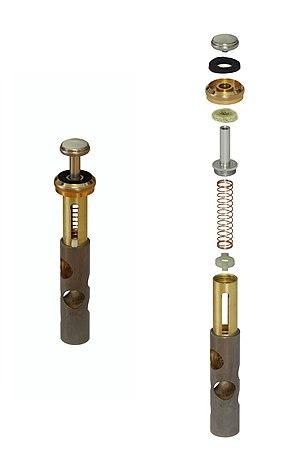
Anatomie d'un piston Périnet. C'est le premier piston d'une trompette Yamaha YTR6335 en Si♭. Česky: Anatomie pístového ventilu. Toto je první pístový ventil trubky Yamaha YTR6335 v ladění B.